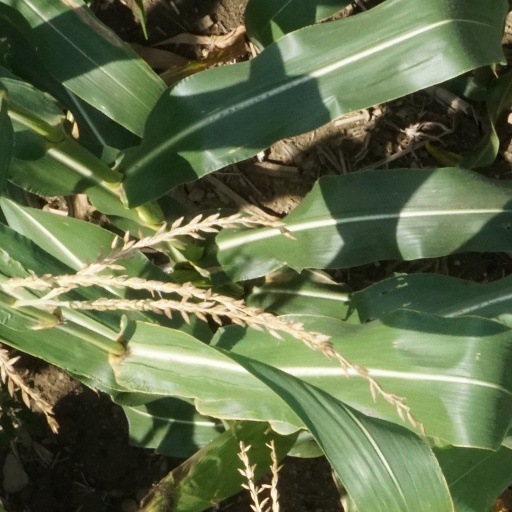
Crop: maize; corn